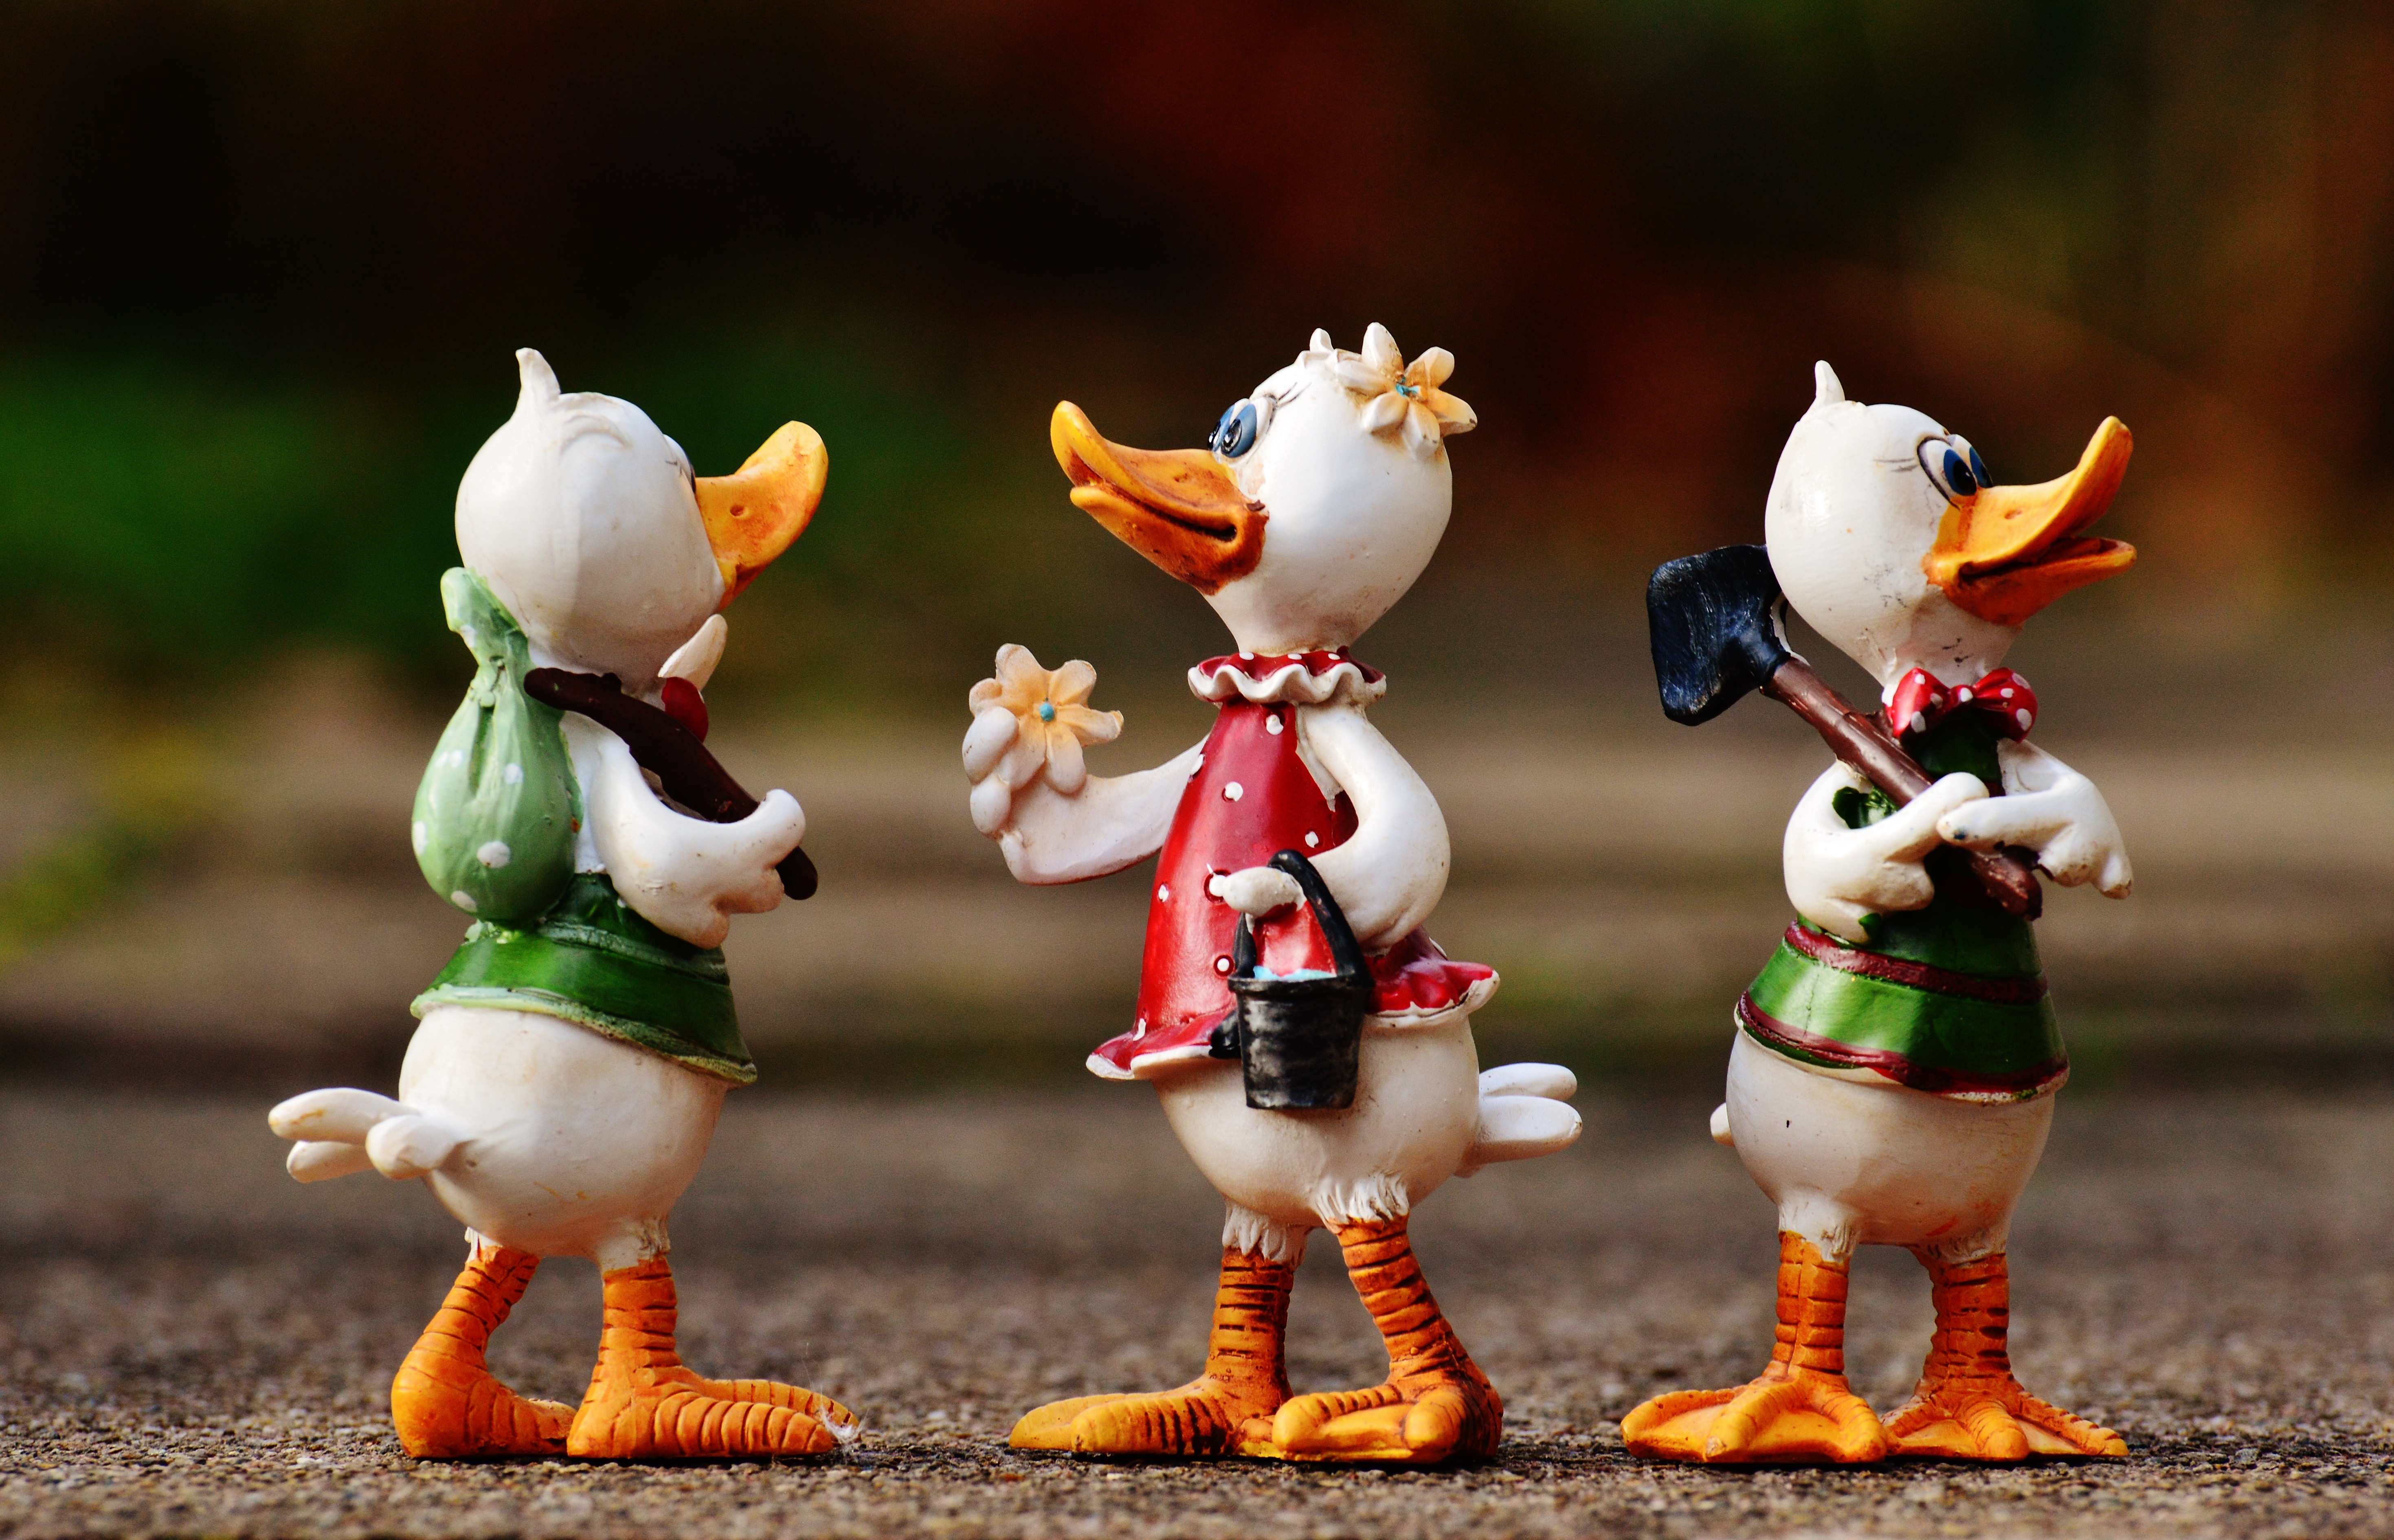
group, cute, toy, plumage, poultry, figure, figurine, funny, ducks, bill, art stone